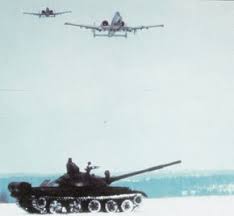
Label: Tank